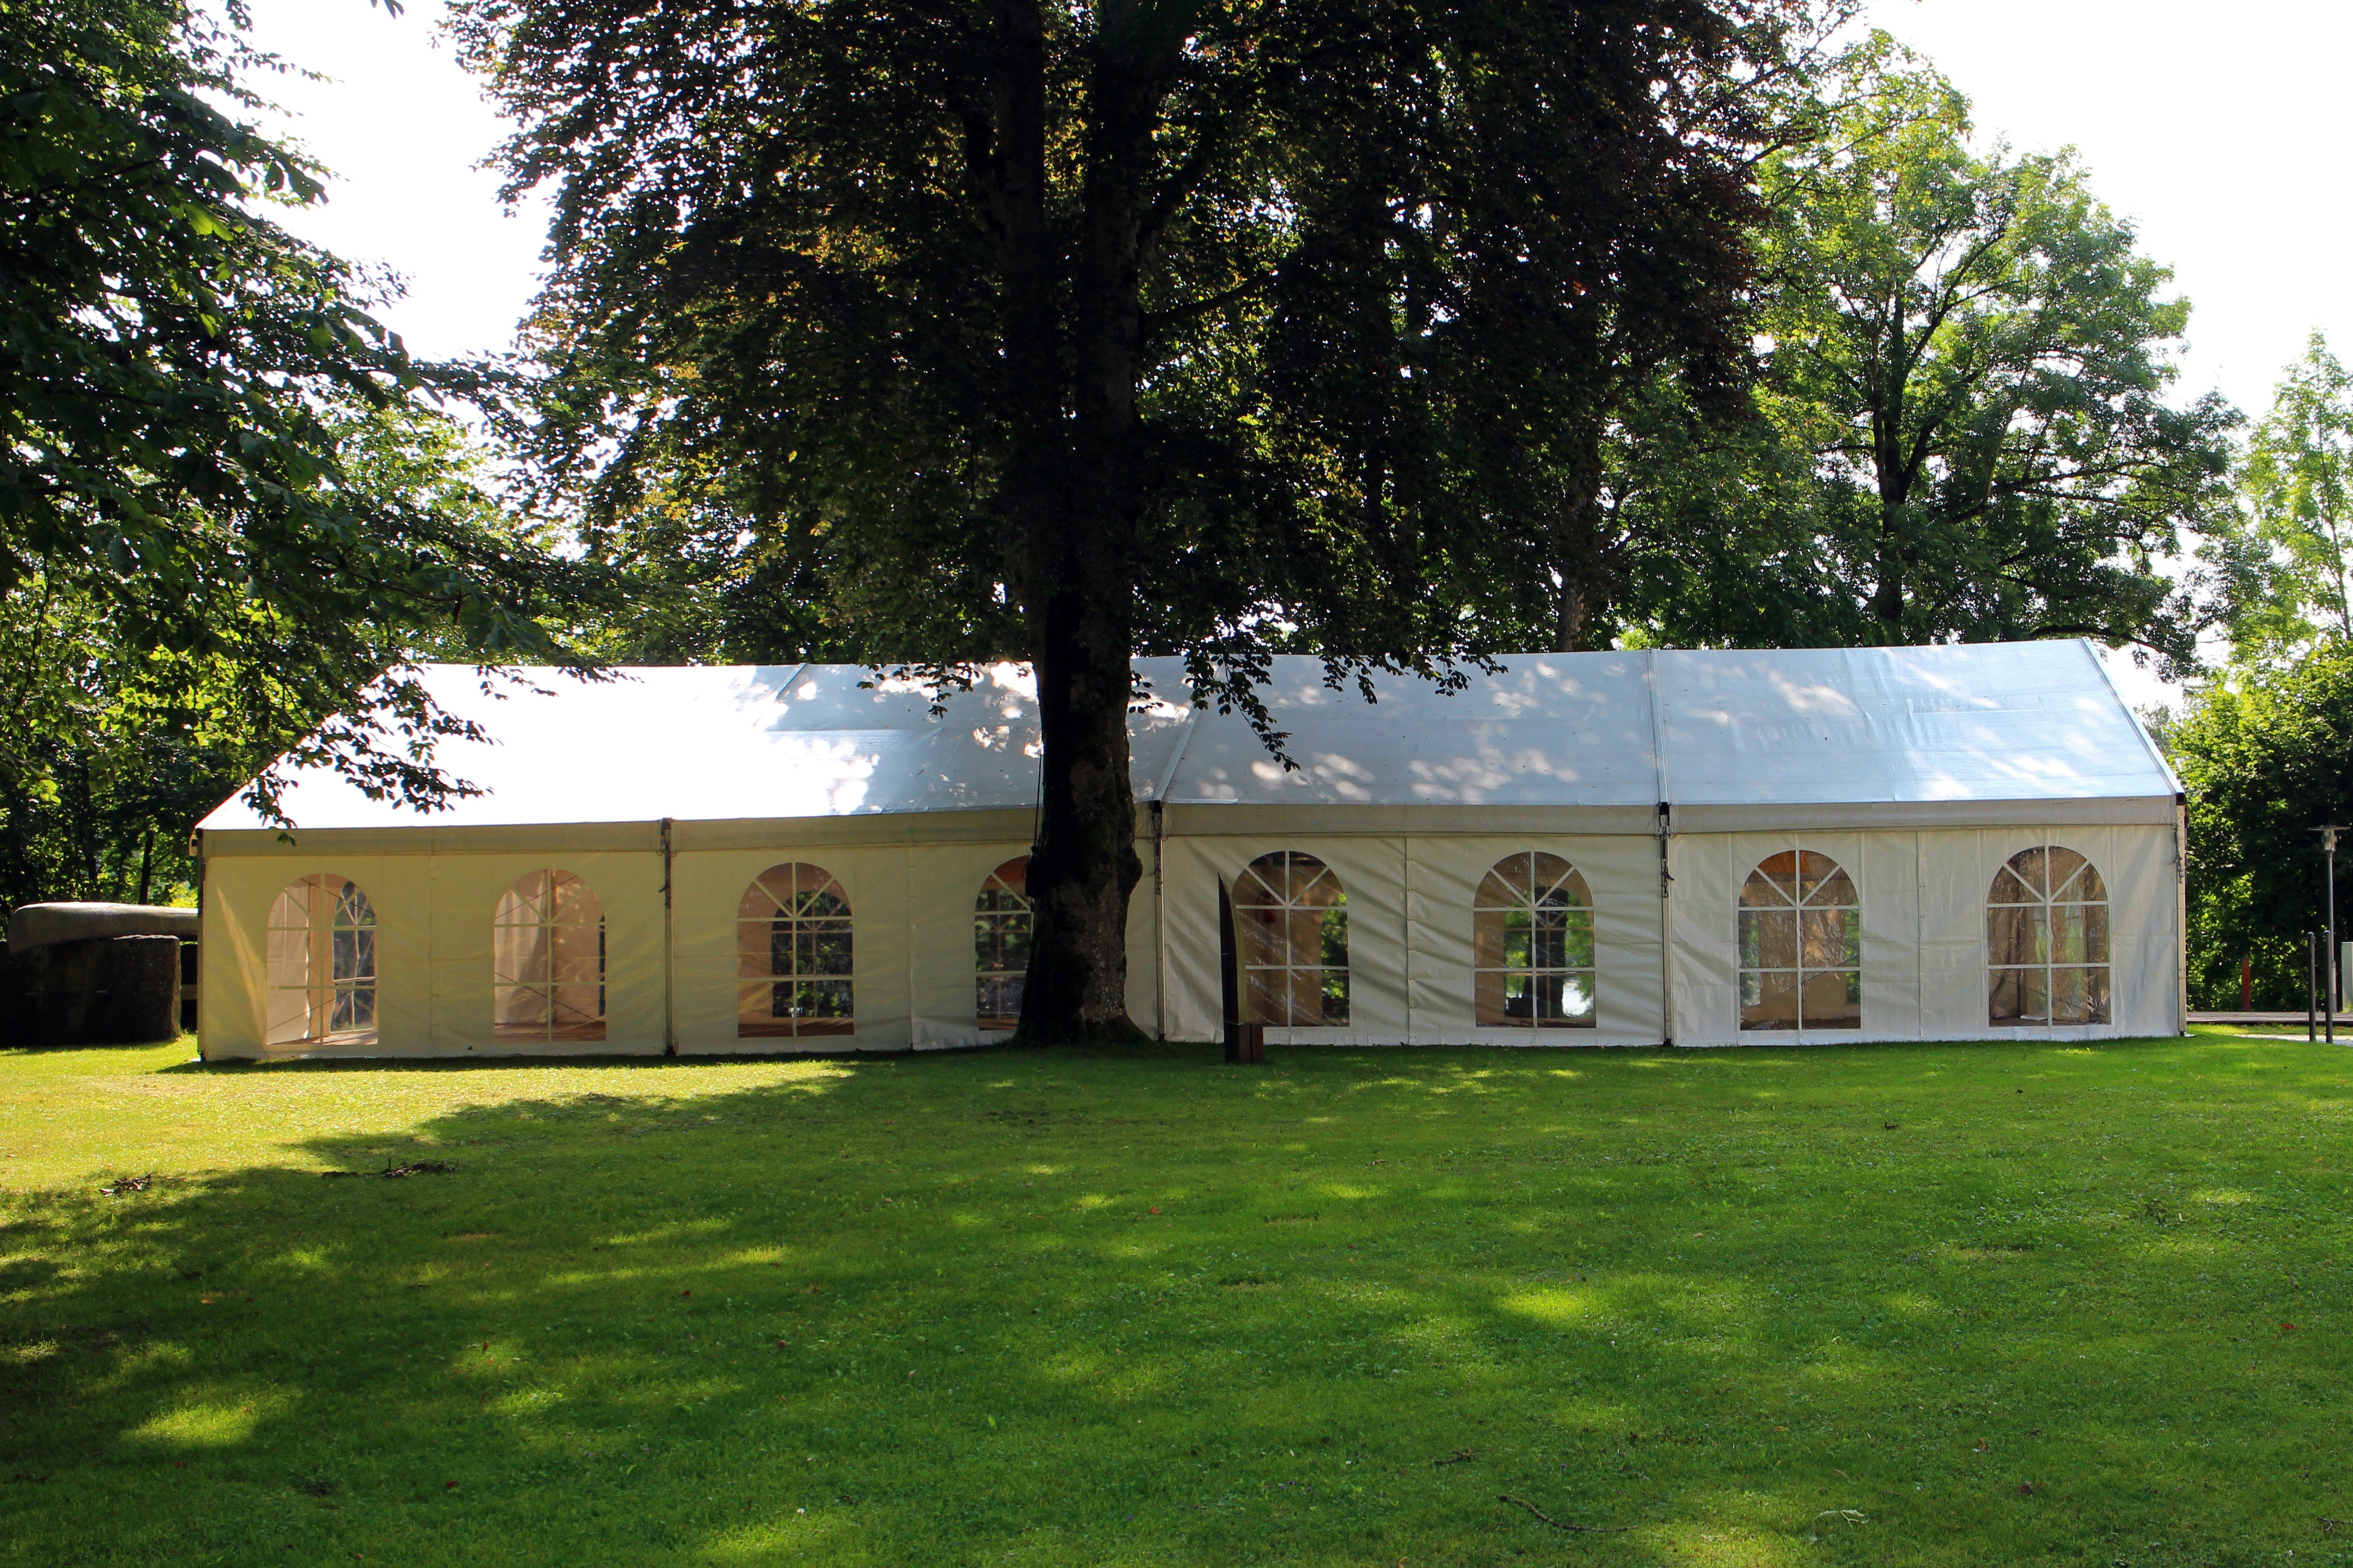
lawn, house, building, home, celebration, hall, cottage, backyard, property, chapel, tent, pavilion, event, estate, exhibition, fair, hacienda, real estate, marquee, beer tent, weather protection, event tent, mess tent